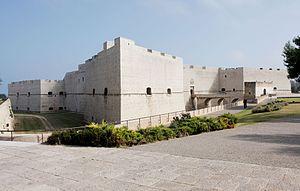
Barletta [bar’letta] est une ville italienne d'environ 94.340 habitants, un des trois chefs-lieux de la province de Barletta-Andria-Trani, dans la région des Pouilles.